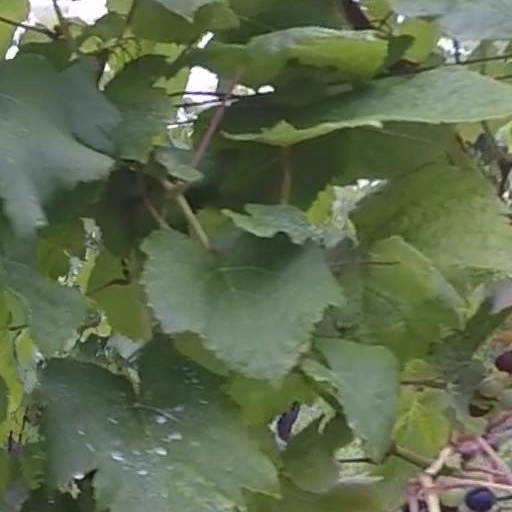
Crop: grape